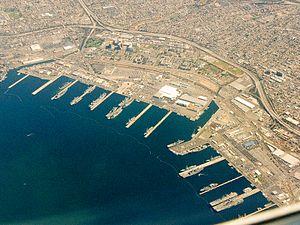
San Diego est une ville des États-Unis, située dans l'État de Californie, sur la côte ouest, près de la frontière avec le Mexique. Avec 1 307 402 habitants lors du recensement de 2010, elle se place au huitième rang des villes les plus peuplées du pays et au deuxième rang des villes les plus peuplées de l'État, derrière Los Angeles. L'agglomération de San Diego, Carlsbad et San Marcos, faisant partie de la mégalopole de Californie du Sud, compte 3 095 313 habitants en 2010, la 17ᵉ des États-Unis. Berceau historique de la Californie, San Diego est connue pour son climat agréable et ses plages ainsi que son port en eaux profondes et son histoire militaire avec la marine des États-Unis qui y dispose de plusieurs bases navales et y stationne l'une des grandes flottes navales du monde.
La base navale de San Diego est une base militaire de la Marine américaine située sur la côte ouest des États-Unis, à San Diego, en Californie. La base, l'une des plus grandes de l'US Navy, est le port d'attache principal de la Flotte du Pacifique et accueille une cinquantaine de navires de la flotte de surface.